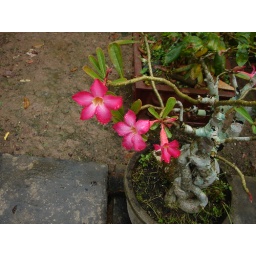
A terrifically gorgeous flower in my grandad's house garden